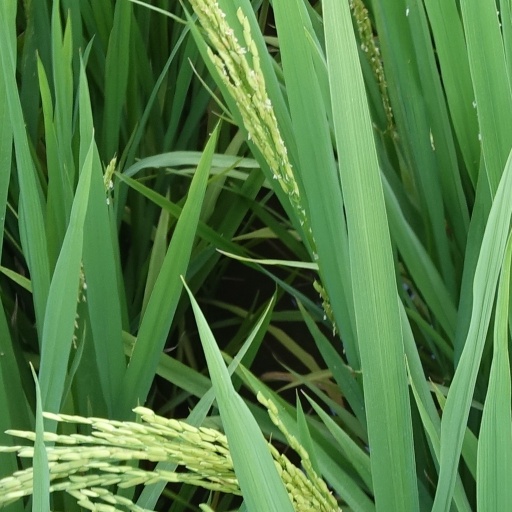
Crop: rice